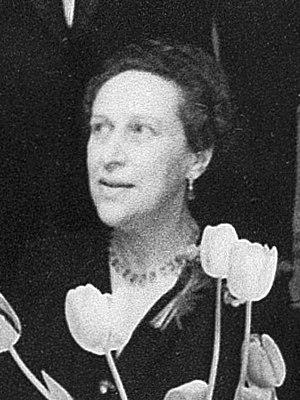
Paula Heimann, née à Dantzig le 3 février 1899 et morte à Londres le 22 octobre 1982, est une psychiatre et psychanalyste britannique d'origine allemande.